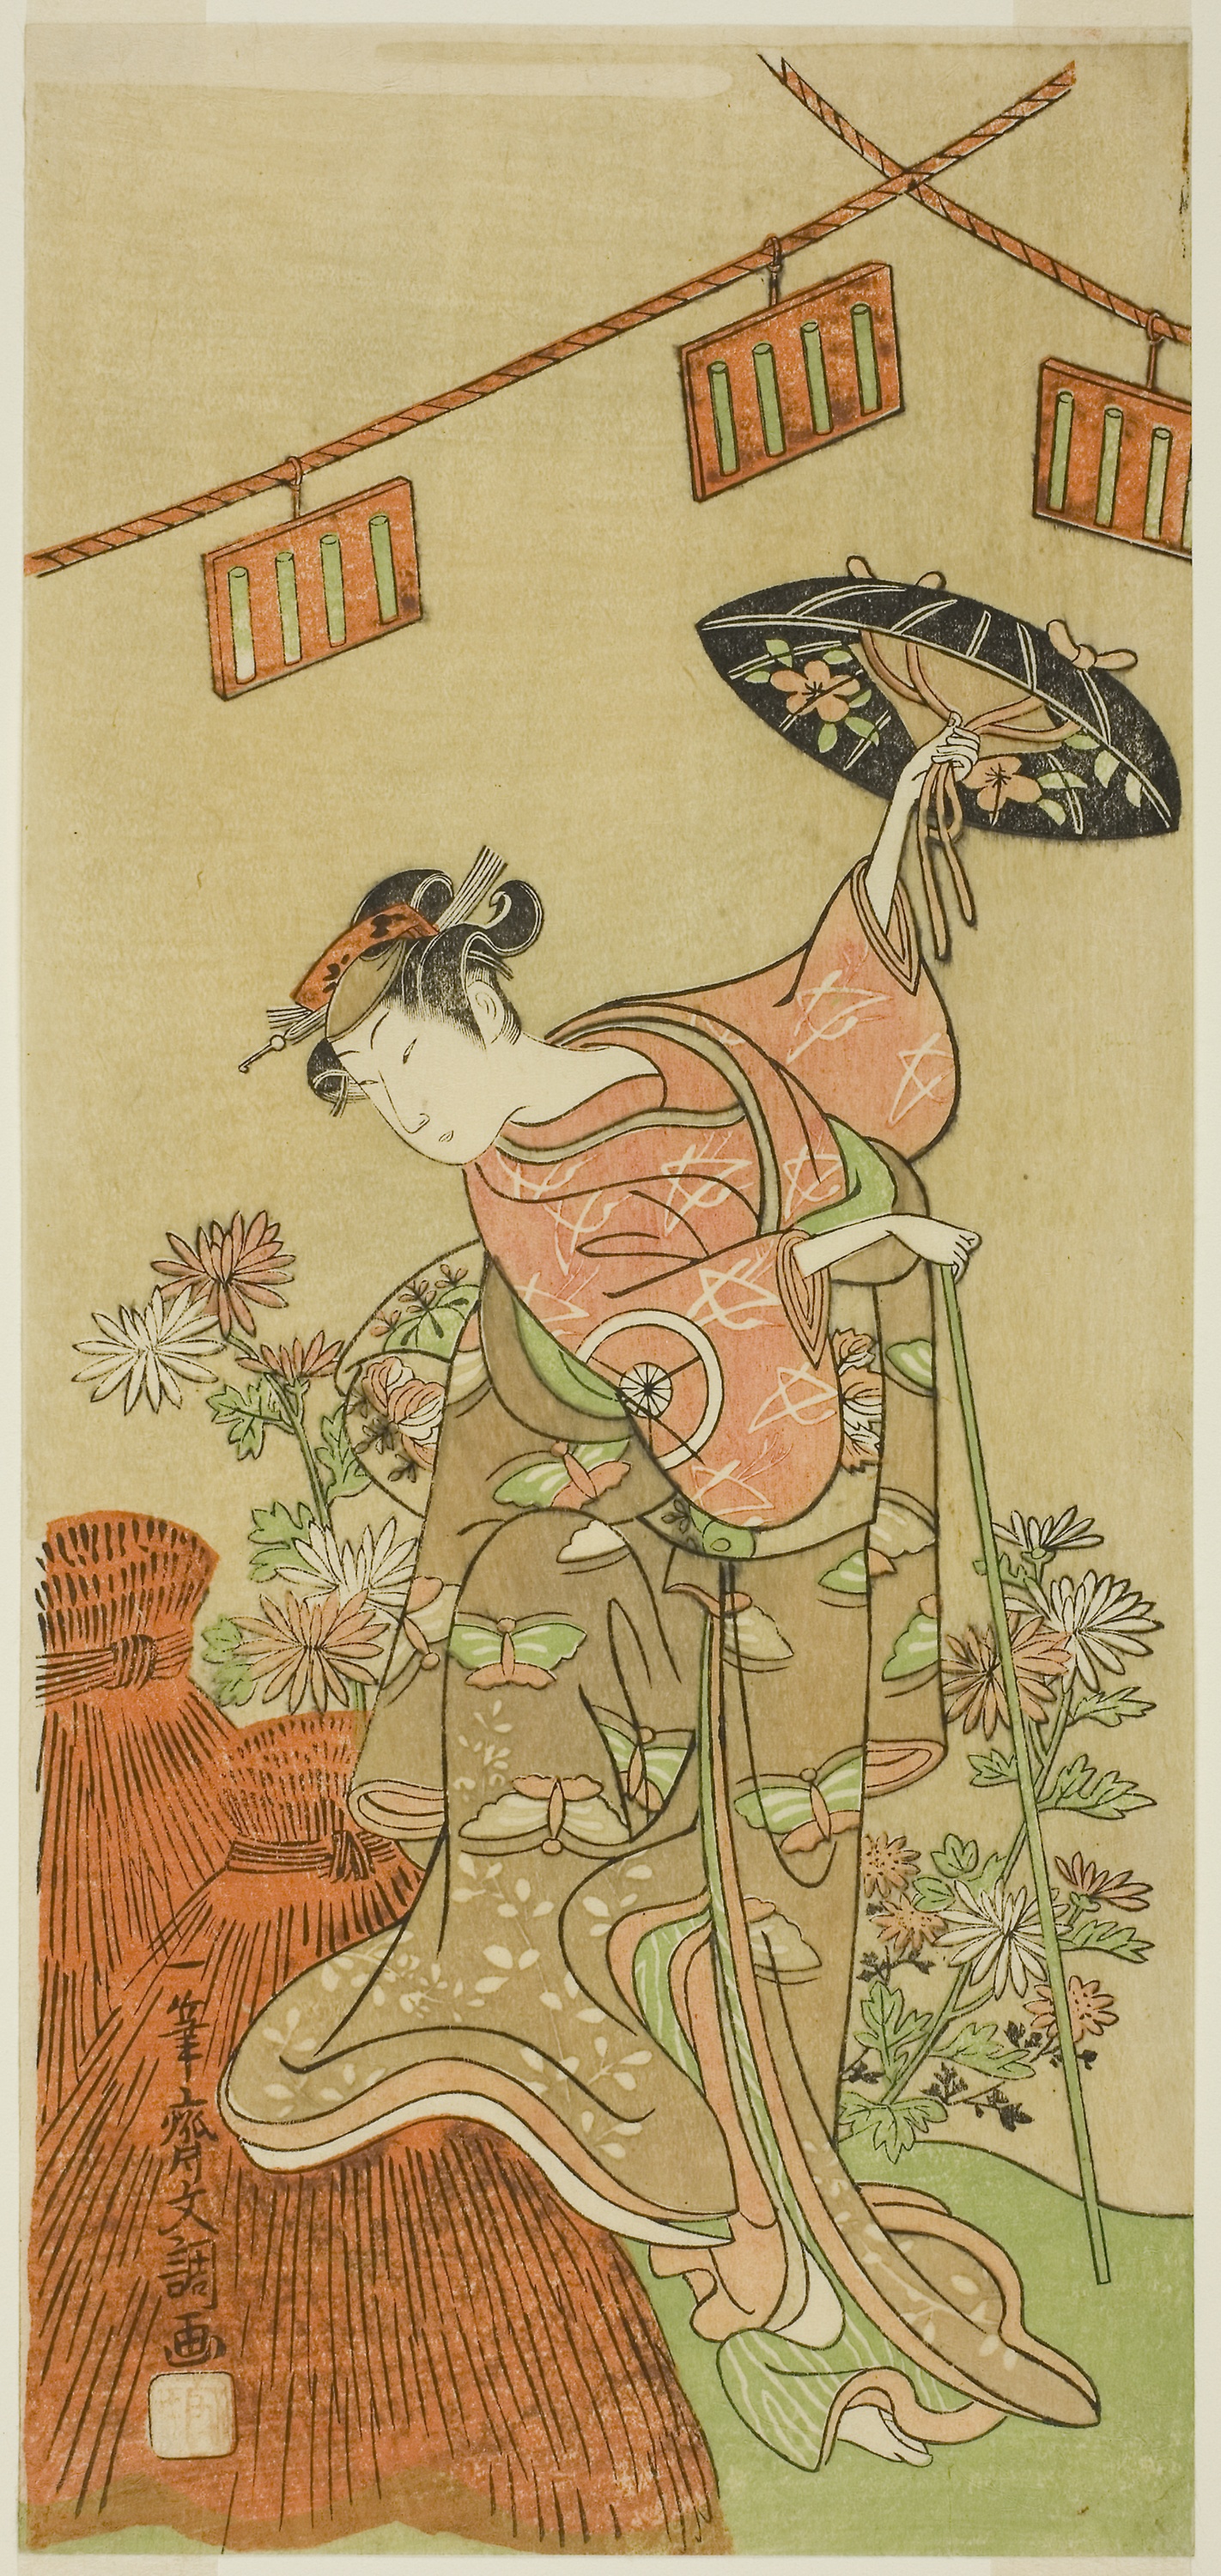
fauna, text, art, illustration, paper, printmaking, fiction, font, paper product